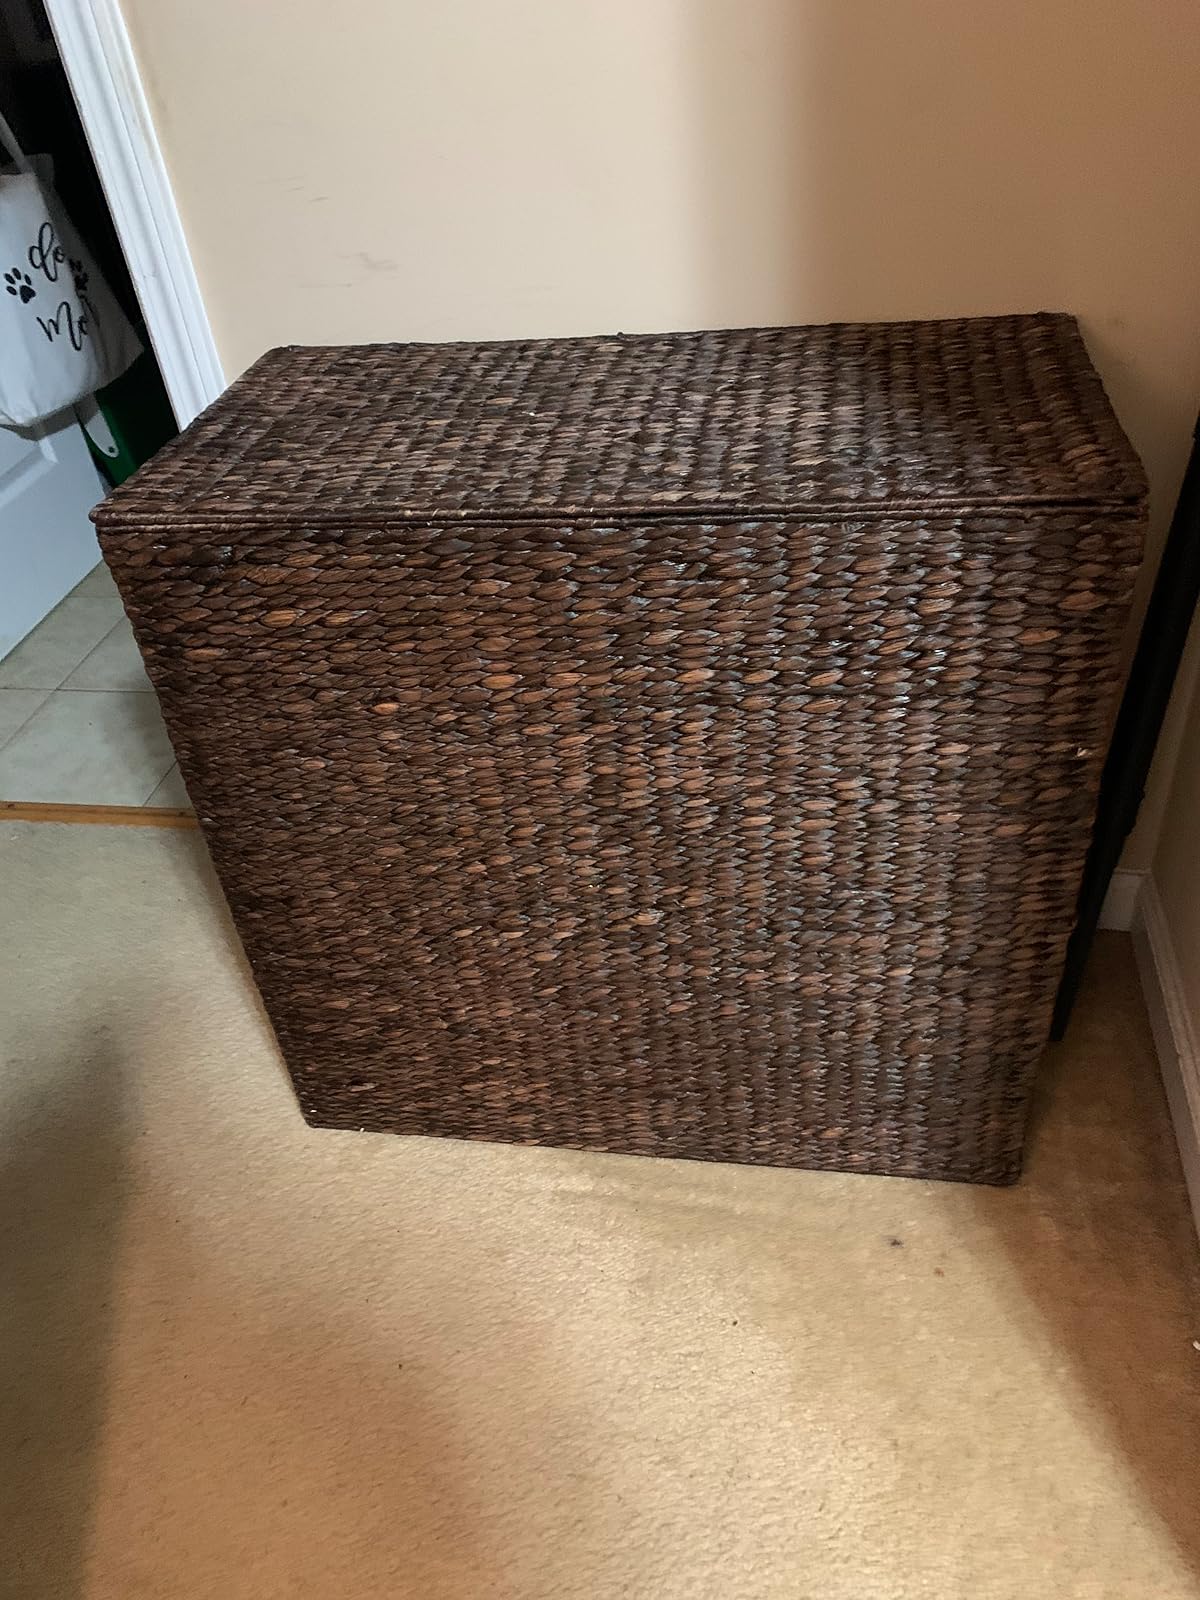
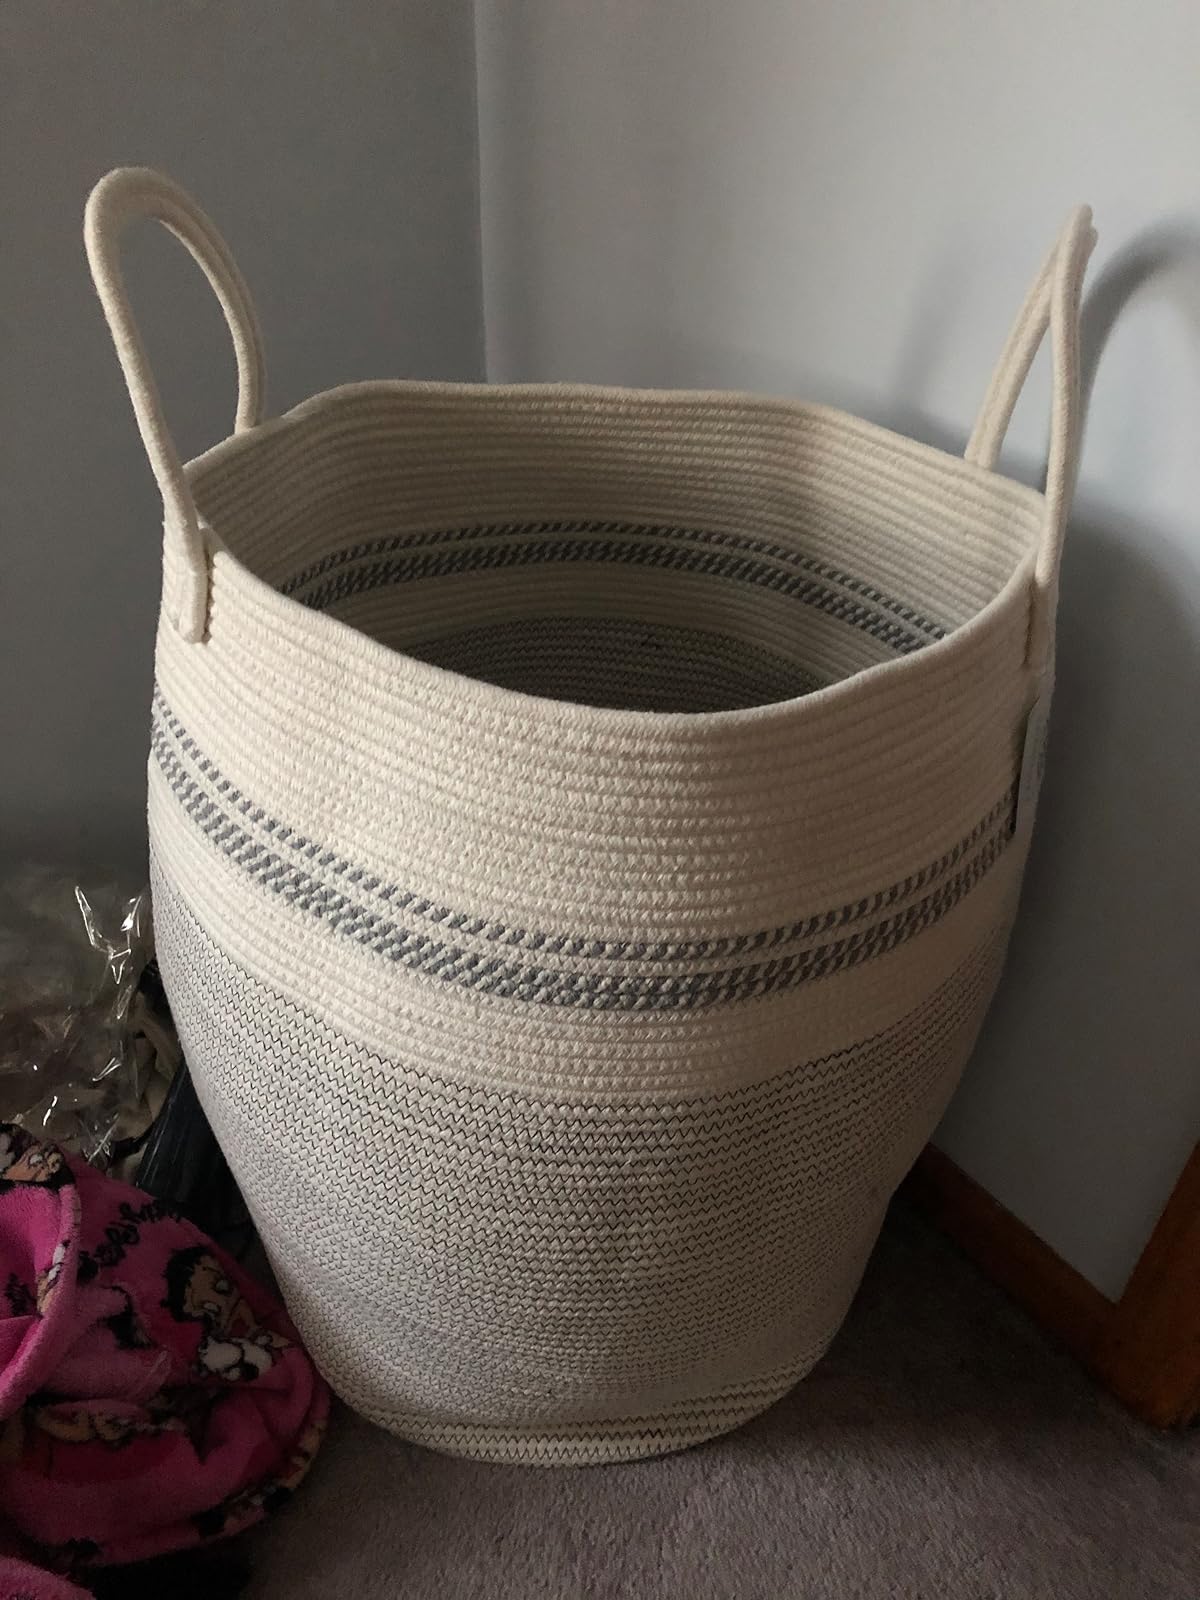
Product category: items_hamper
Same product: no